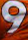
Number: 9